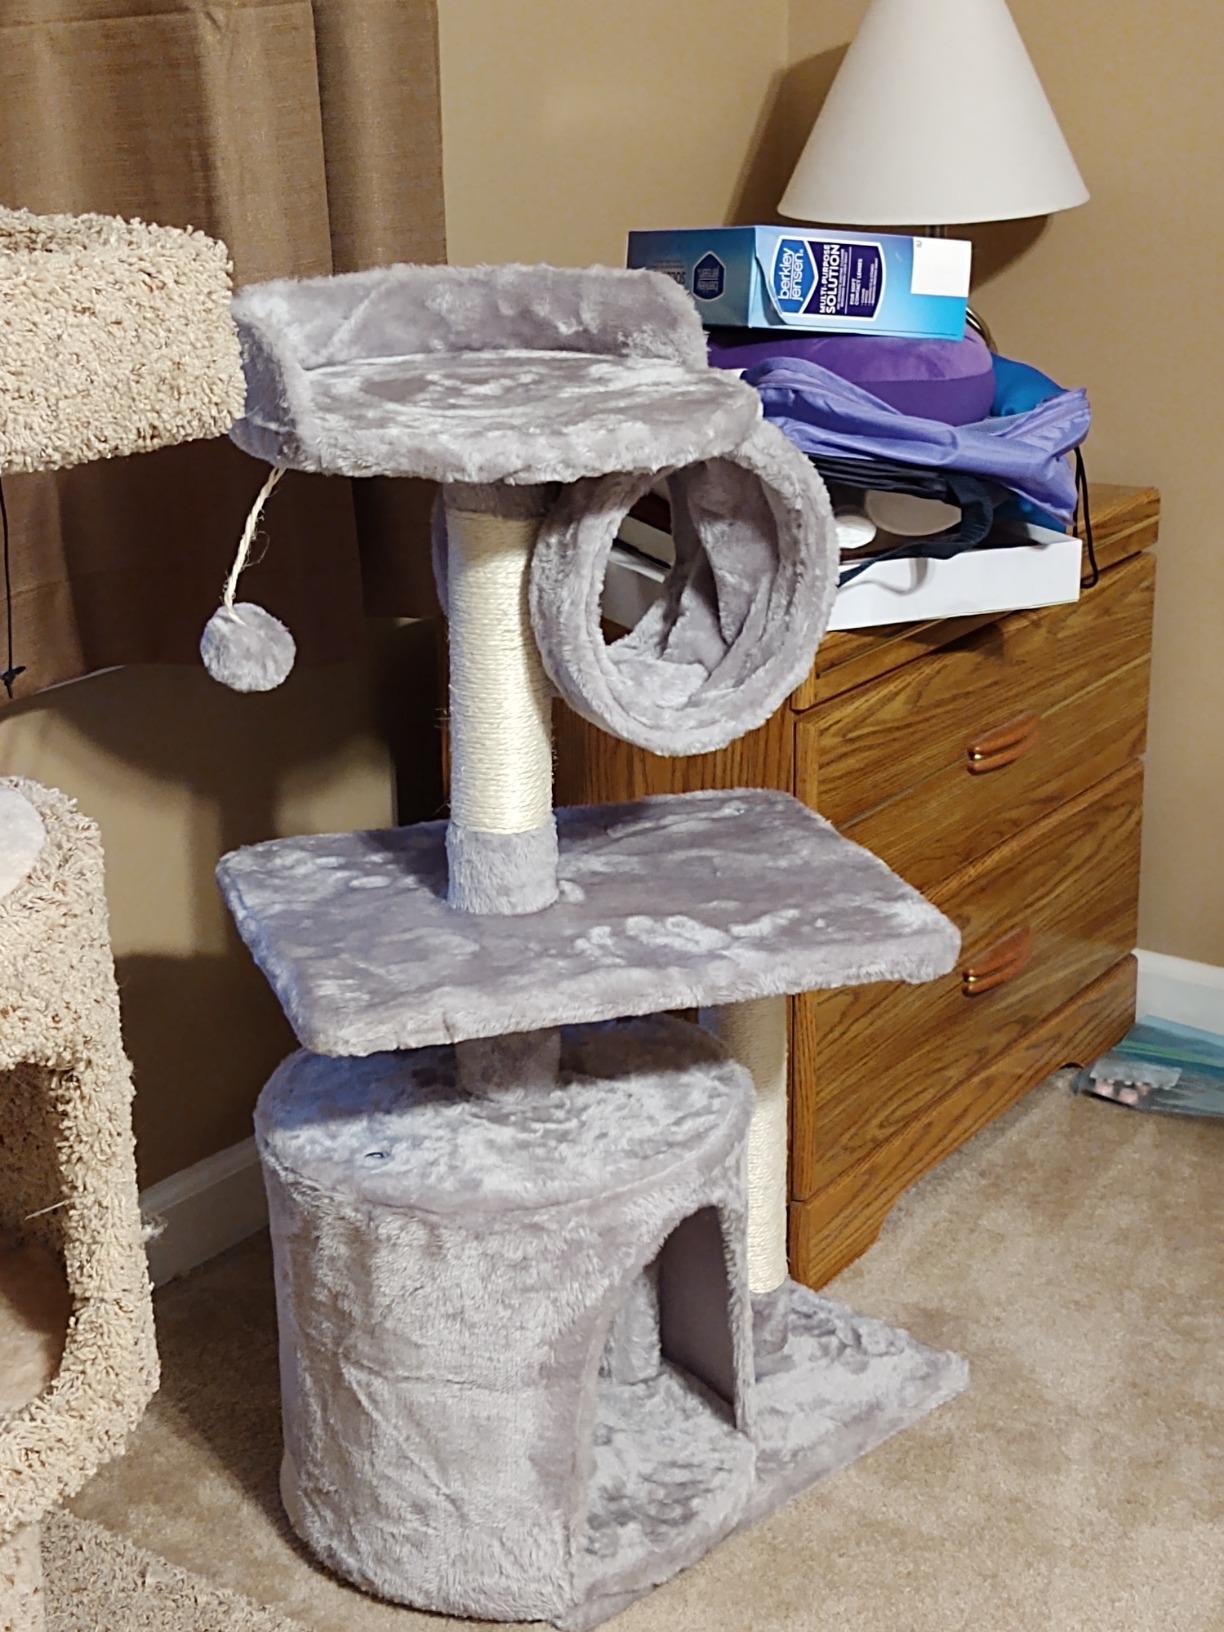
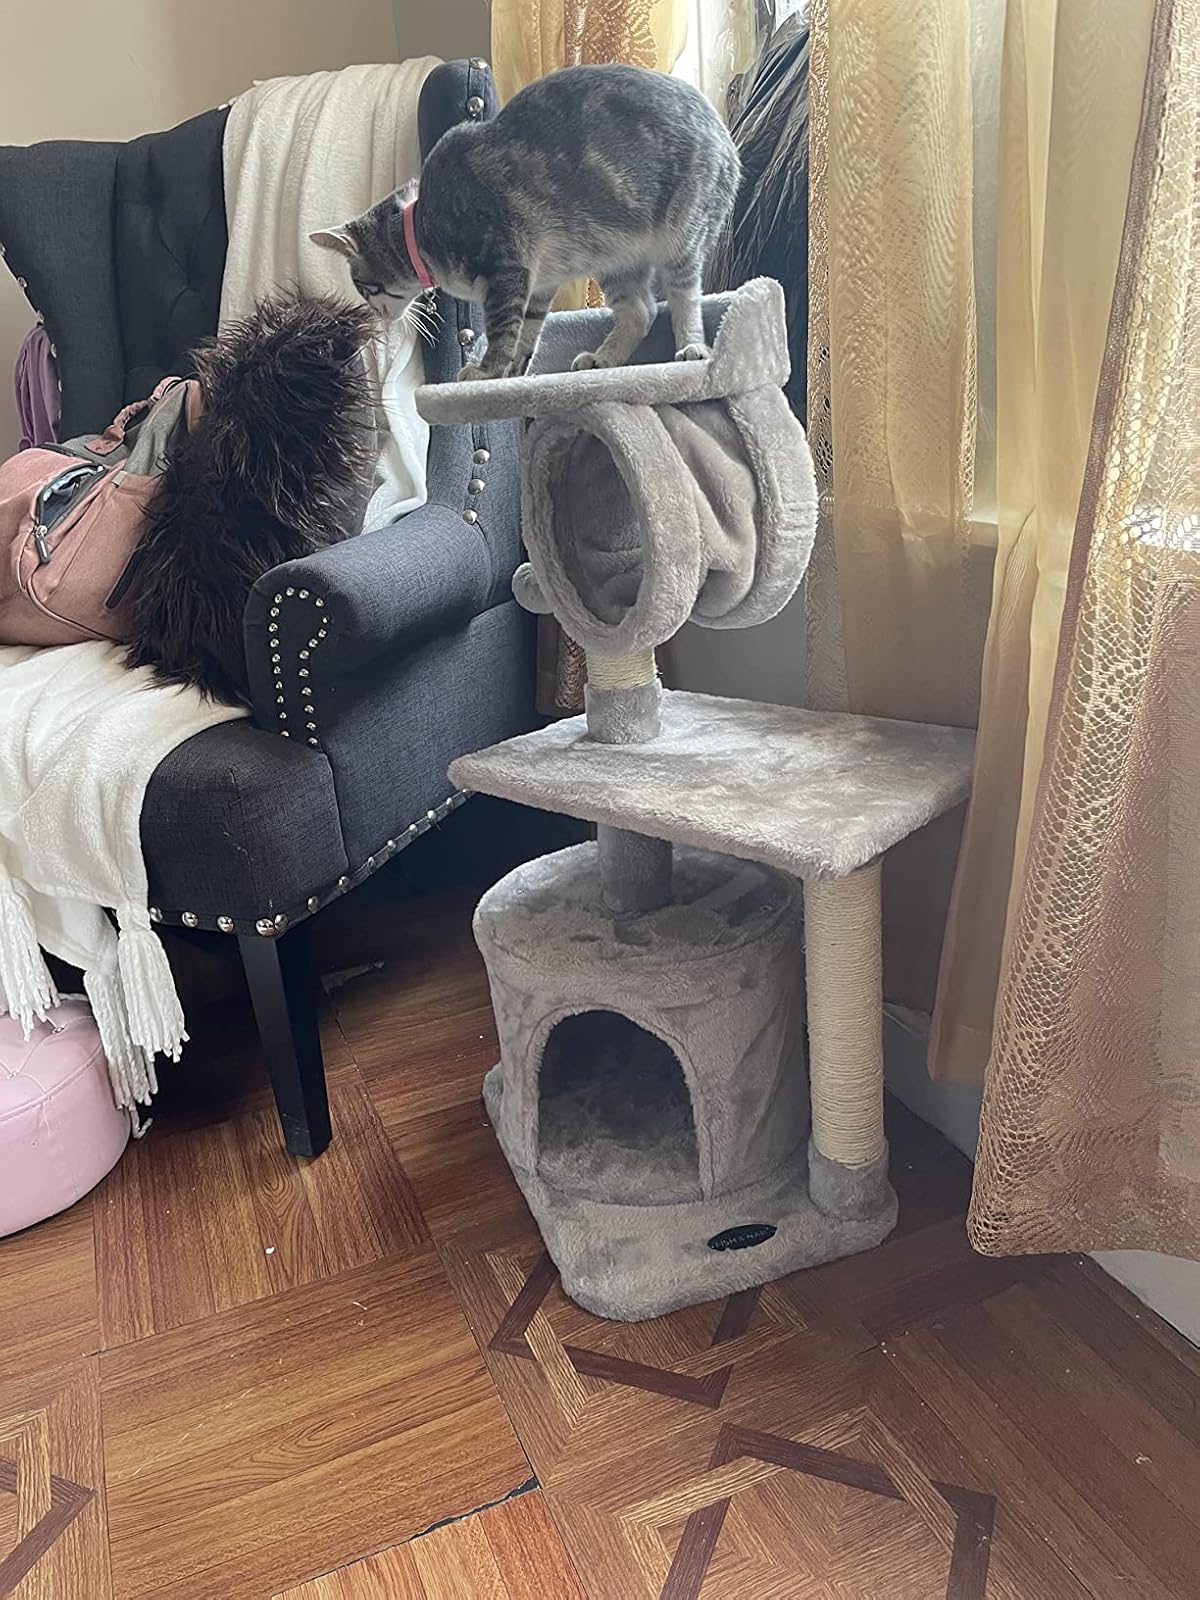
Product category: items_cat tree
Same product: yes